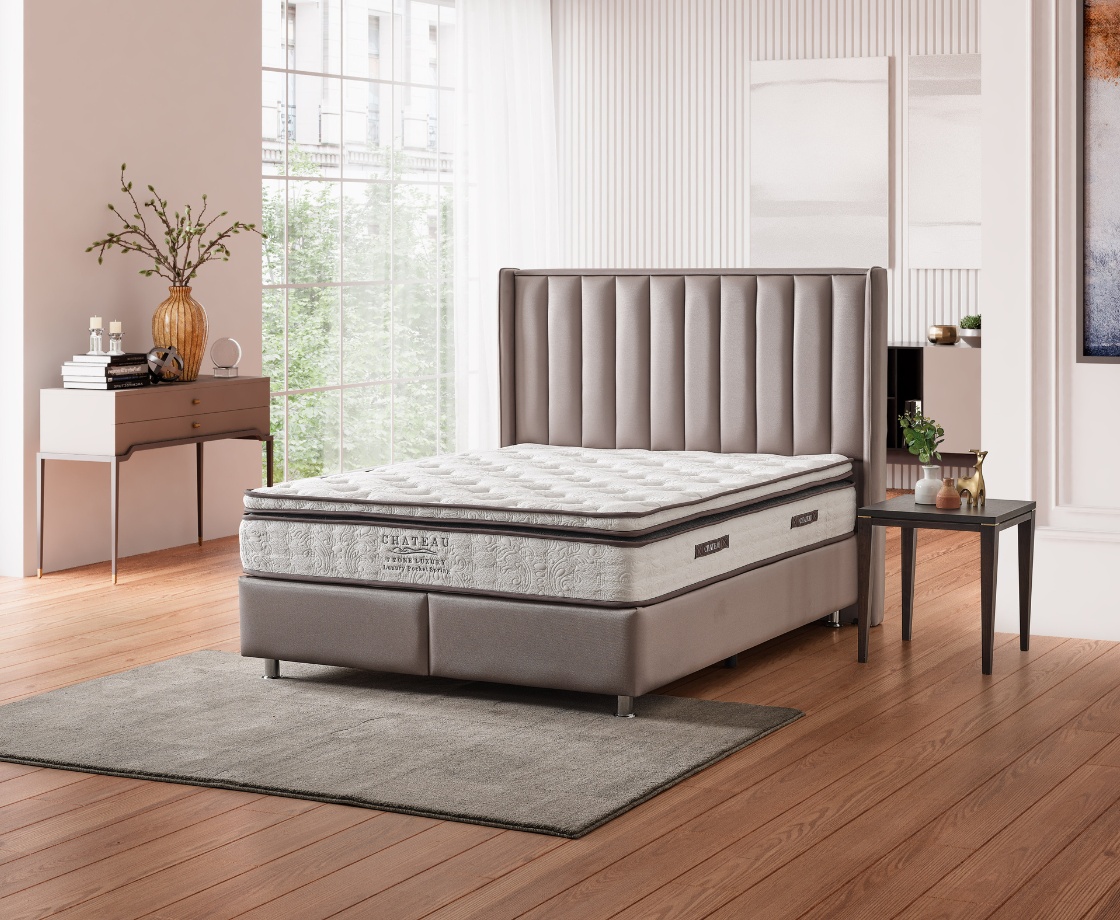
Chateau 4ft6 Double 7 Zone Luxury Mattress
Welcome to the new range of Chateau Zoned Mattresses Engineered for comfort designed for you zoned mattresses provide ultimate comfort for you where your body requires extra support at your main joints ensuring your body gets a wonderful night's sleep. What is a Zoned Mattress? A zoned mattress that has multiple firmness levels built into it. So it can support different areas of your body. The goal for every sleeping position is to keep the spine aligned to ensure good sleep posture. What is Zoned Support? Zoned support is when a mattress has multiple firmness levels built into it so it can support different areas of your body in different ways. The foam will have varying firmness levels throughout different regions of the mattress. The Chateau 7 Zone Luxury Mattress is a true game-changer in the world of hybrid bedding. Its advanced zoned mattress technology and premium materials are designed to provide the ultimate support to different areas of your body. You'll feel the a great spine comfort from the moment you lay down, with its multiple firmness levels built into it and highly breathable fabric. And the best part? The foam will have varying levels of firmness througout different regions of the mattress to ensure good sleep posture. This innovative multiple firmness keeps your body relaxed all night long, ensuring you wake up feeling refreshed and revitalized. The 7 Zone Chateau Mattress provides Segmented Support for a more Luxurious Sleep. Say goodbye to restless nights and hello to the Wonderful Nights Sleep with Chateau 5 Zoned Luxury Mattress. Available in Variety of Sizes Orthopedeic and Luxury Version to suit your body. Sizes: 4ft6, 5ft and 6ft
Brand: Rightstyle Furniture
Category: Furniture > Beds & Accessories > Mattresses